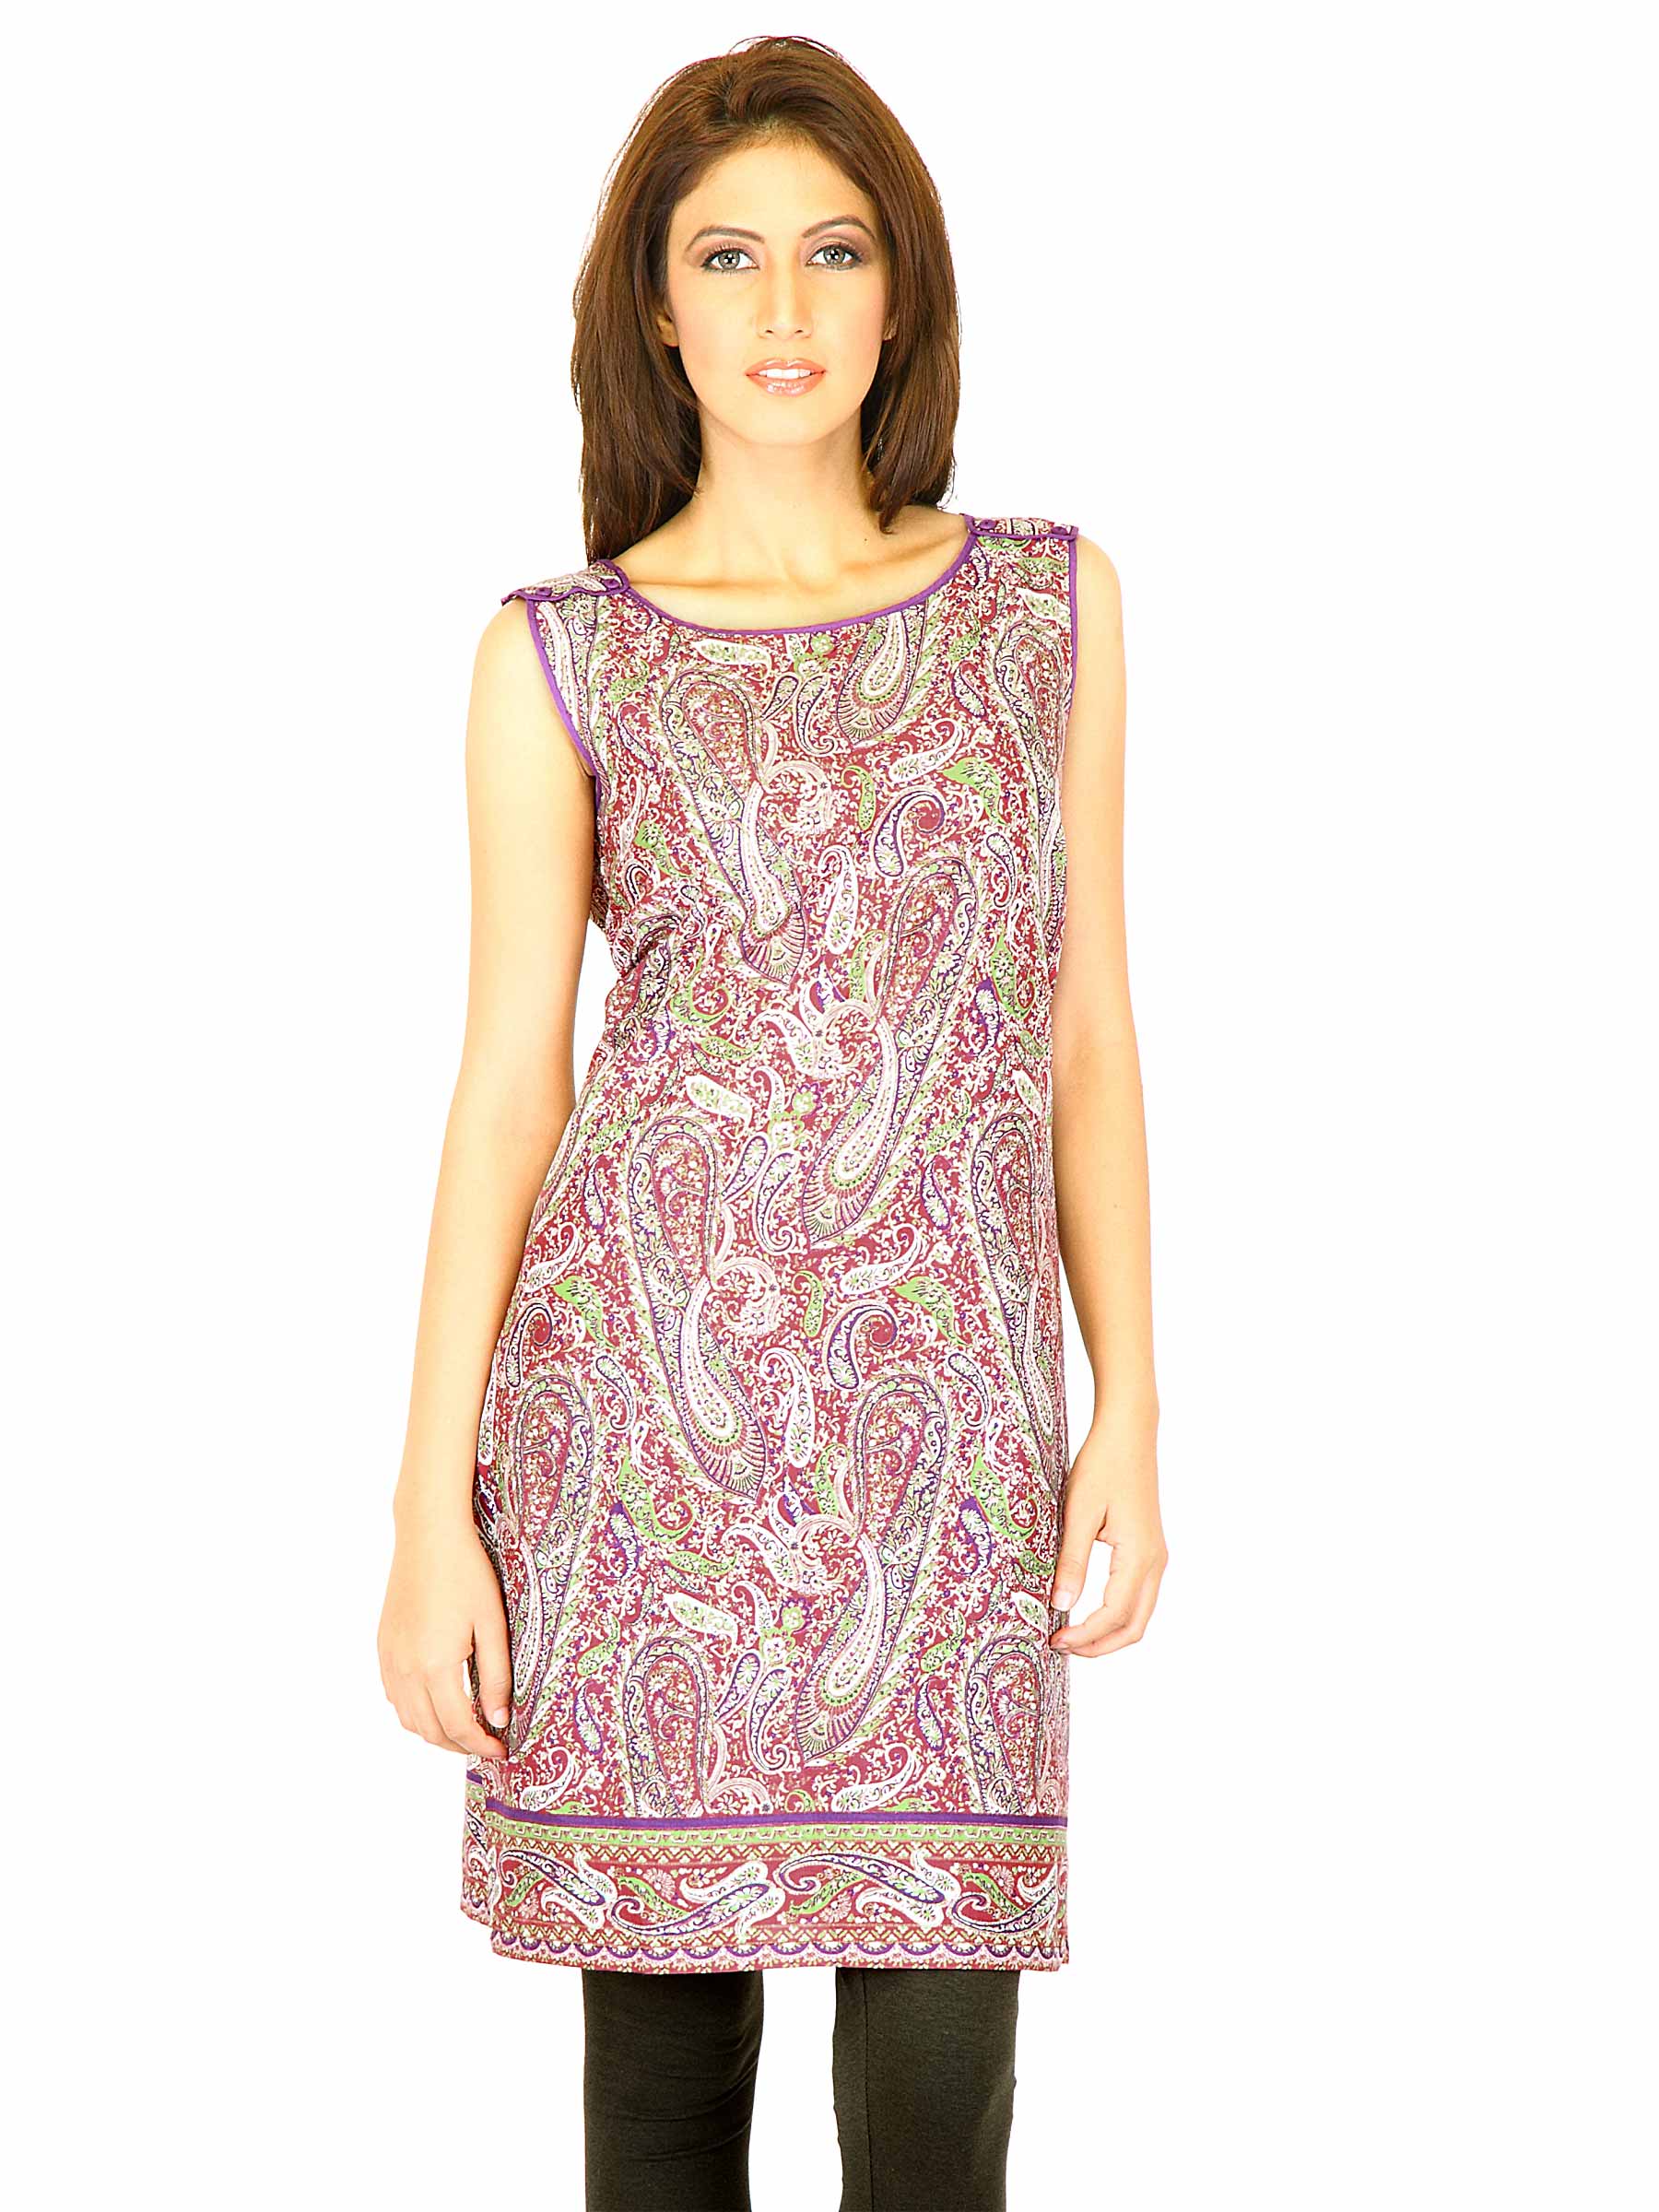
W Women Printed Purple Kurtas
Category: Apparel / Topwear / Kurtas
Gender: Women
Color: Purple
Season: Summer 2011
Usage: Ethnic